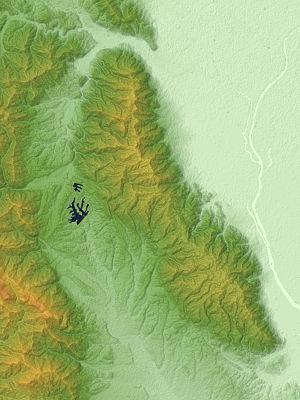
Les monts Yōrō sont une chaîne de montagnes à cheval sur les limites entre les préfectures de Gifu et Mie au Japon. Ils font partie de la bordure occidentale de la plaine de Nōbi.